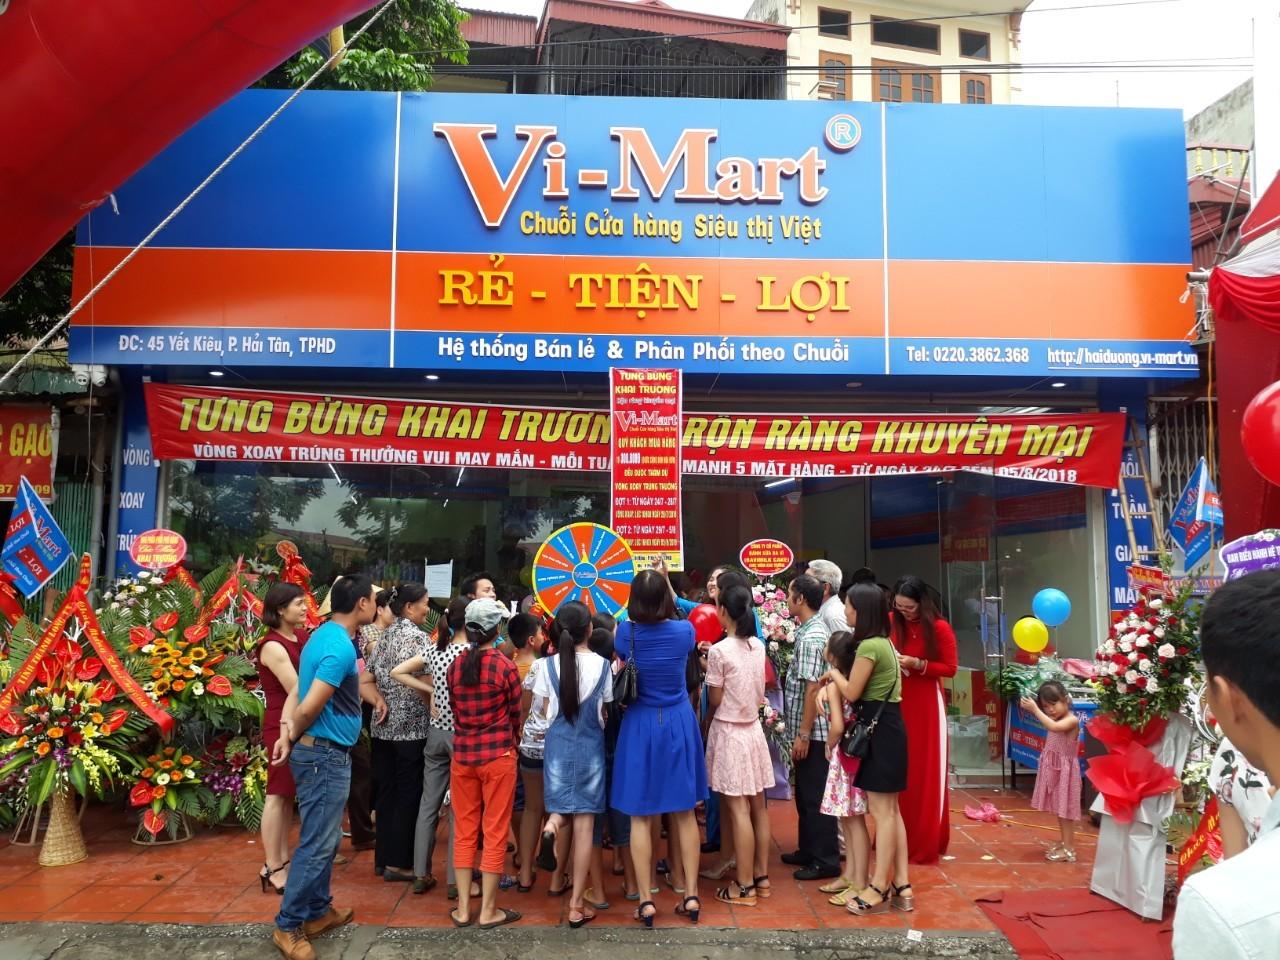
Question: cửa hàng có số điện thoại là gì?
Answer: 02203862368